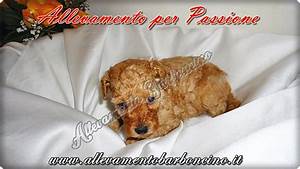
Label: dog